America's Next Top Model season 18

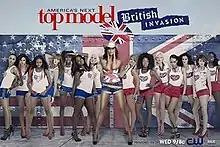

The eighteenth cycle of America's Next Top Model (subtitled as America's Next Top Model: British Invasion) premiered on February 29, 2012 and was the twelfth season to air on The CW. It occupied the time slot of the final two scheduled episodes of "Remodeled". This was the first American edition of "Top Model" to be filmed and broadcast in high definition (HD). The cycle featured fourteen contestants, placing seven British models who had competed in previous cycles of "Britain's Next Top Model" alongside seven all-new American models.